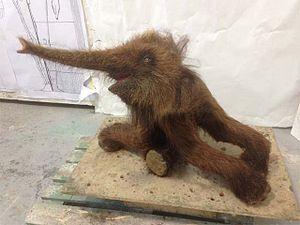
Le Mammouth laineux est une espèce éteinte de la famille des éléphantidés qui a vécu durant le Pléistocène et, pour ses derniers représentants, au cours de l'Holocène il y a seulement 4 000 ans. Le genre Mammuthus était apparu avec Mammuthus subplanifrons au début du Pliocène.
L'existence de restes de tissus mous de mammouths laineux conservés dans le permafrost sibérien a conduit à l'idée que l'espèce, éteinte il y a près de 4 000 ans, pourrait être recréée par des moyens scientifiques. Les méthodes pour y parvenir reposent soit sur le clonage, soit sur la création d'un hybride éléphant-mammouth.